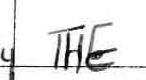
Label: the